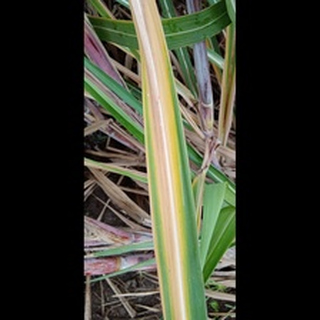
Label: sugarcane_yellow_leaf_disease